Colorado River Indian Tribes

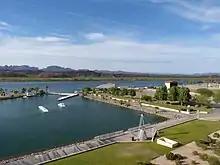
View of the Colorado River and the marina and riverside facilities of the Bluewater Resort and Casino

The tribe and its reservation territory are governed by an elected council of nine members and overseen by a tribal chairman, Secretary, and Treasurer. These officers are elected from among the council members. The four tribes continue to maintain and observe their traditional ways and religious and culturally unique identities.